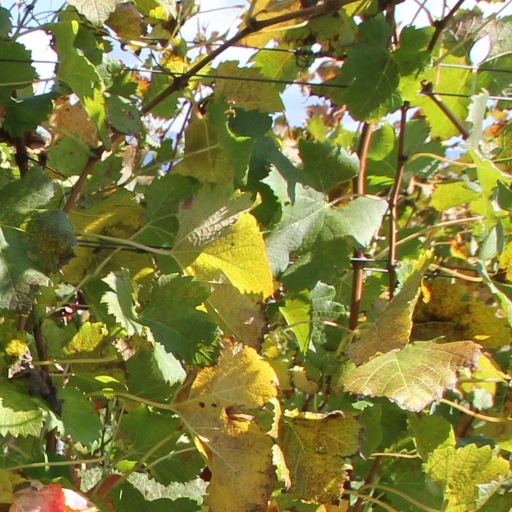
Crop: grape